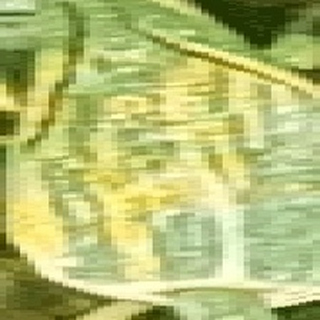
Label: wheat_yellow_rust